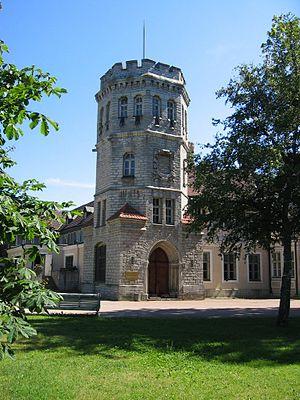
Cette liste non exhaustive répertorie les principaux châteaux en Estonie classés par région.